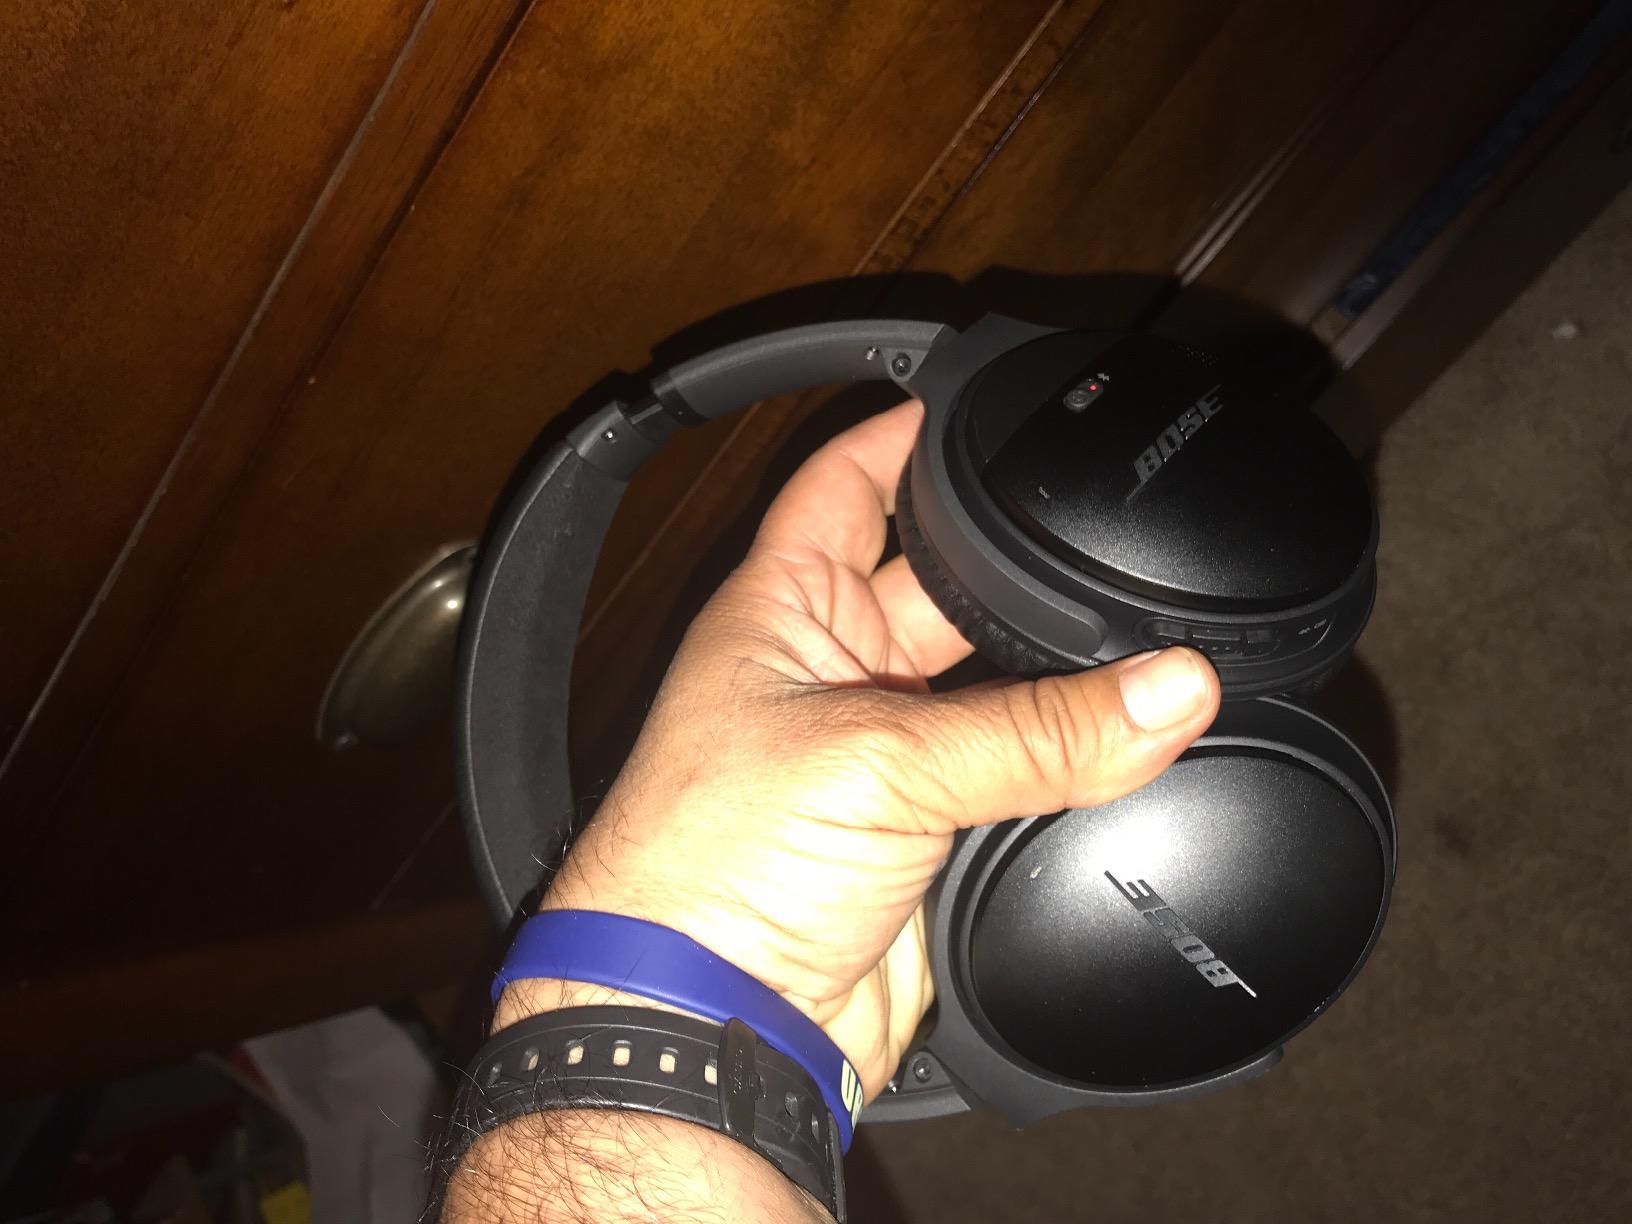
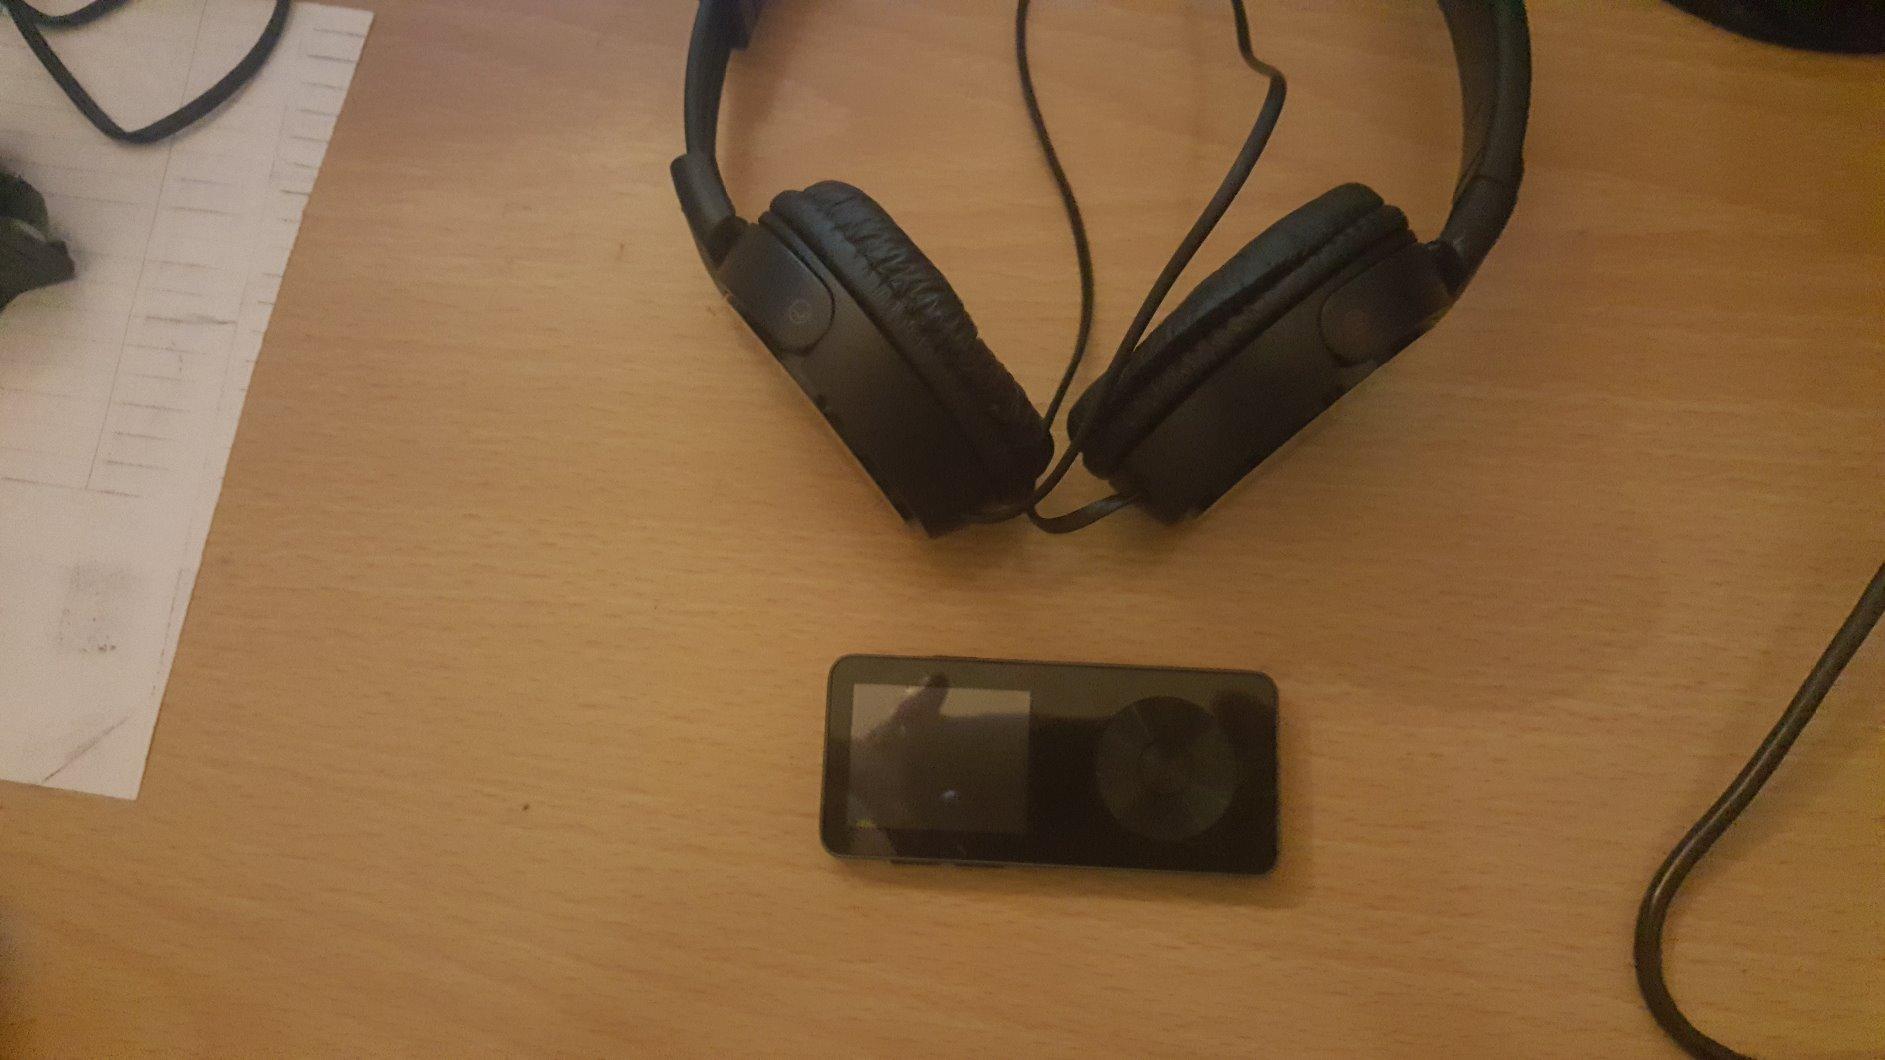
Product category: headphones
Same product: no